Deodat del Monte

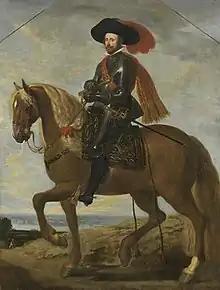
"Equestrian portrait of Wolfgang Wilhelm von Pfalz-Neuburg"

Del Monte married Geertruyt vanden Berghe on 26 October 1614. The couple had three sons. The early biographer Cornelis de Bie asserts in his Het Gulden Cabinet of 1662 that del Monte was in the service of Wolfgang Wilhelm, Count Palatine of Neuburg for some time. Some historians place this period of service in the 1610s but this is unlikely since during this time there are ample records of del Monte's presence in Antwerp. It is, however, likely that del Monte was in Wolfgang Wilhelm's service since the Count Palatine knighted him in 1626 and allowed him to have a coat-of-arms.